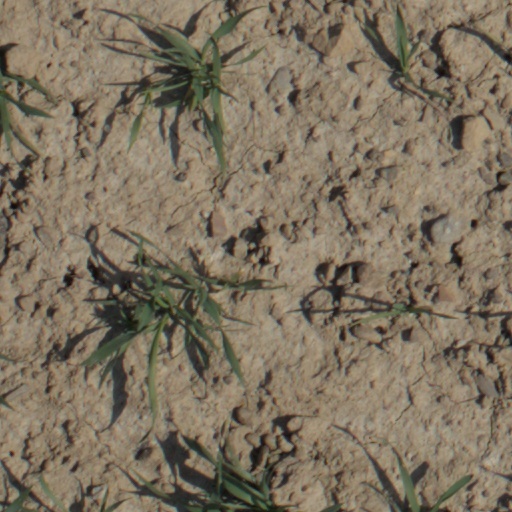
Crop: wheat